Coronavirus spike protein

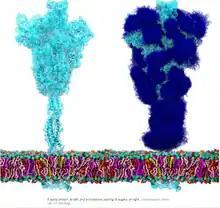
Spike protein illustrated with and without glycosylation.

Spike glycoprotein is heavily glycosylated through N-linked glycosylation. Studies of the SARS-CoV-2 spike protein have also reported O-linked glycosylation in the S1 region. The C-terminal tail, located in the interior of the virion, is enriched in cysteine residues and is palmitoylated.